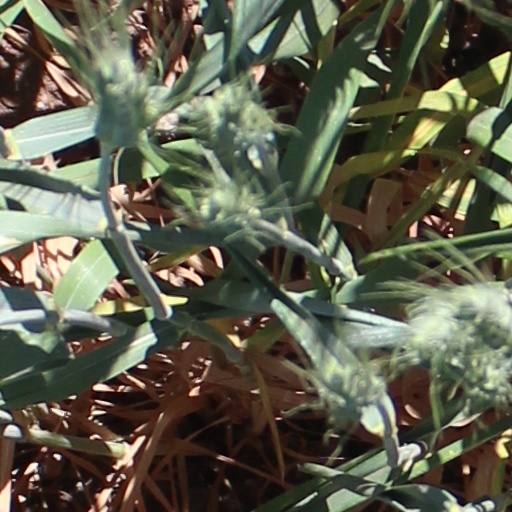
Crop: wheat